Ho-Chunk Nation of Wisconsin

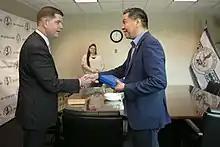
Then Ho-Chunk nation president Marlon WhiteEagle (right) and US Secretary of Labor Marty Walsh (left) meet in 2021

The Ho-Chunk Nation is headquartered in Black River Falls, Wisconsin. With the adoption of its most recent constitution in 1994, which restored the tribe's name for itself, the Ho-Chunk Nation, the modern tribal government structured itself after the federal and state governments, with executive, legislative and judicial branches. Executive and legislative members are elected. All of the tribe's members make up the fourth branch of government, the general council.